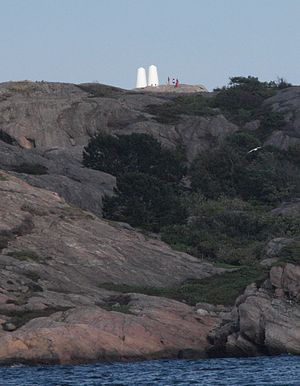
Ny-Hellesund / Historie
Hellevardene gjorde stedet Ny-Hellesund genkendelig fra skibe på havet.
Ny-Hellesund er en uthavn i Søgne kommune i Agder fylke i Norge, bestående af tre hovedøer med gode havne- og indsejlingsforhold. Øerne hedder: Monsøya, Helgøya og Kapelløya.